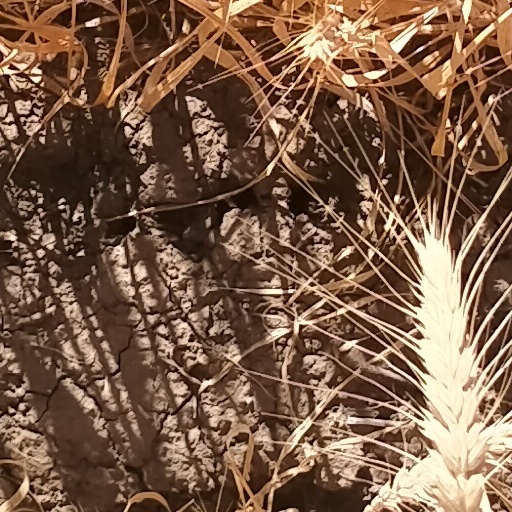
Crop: wheat